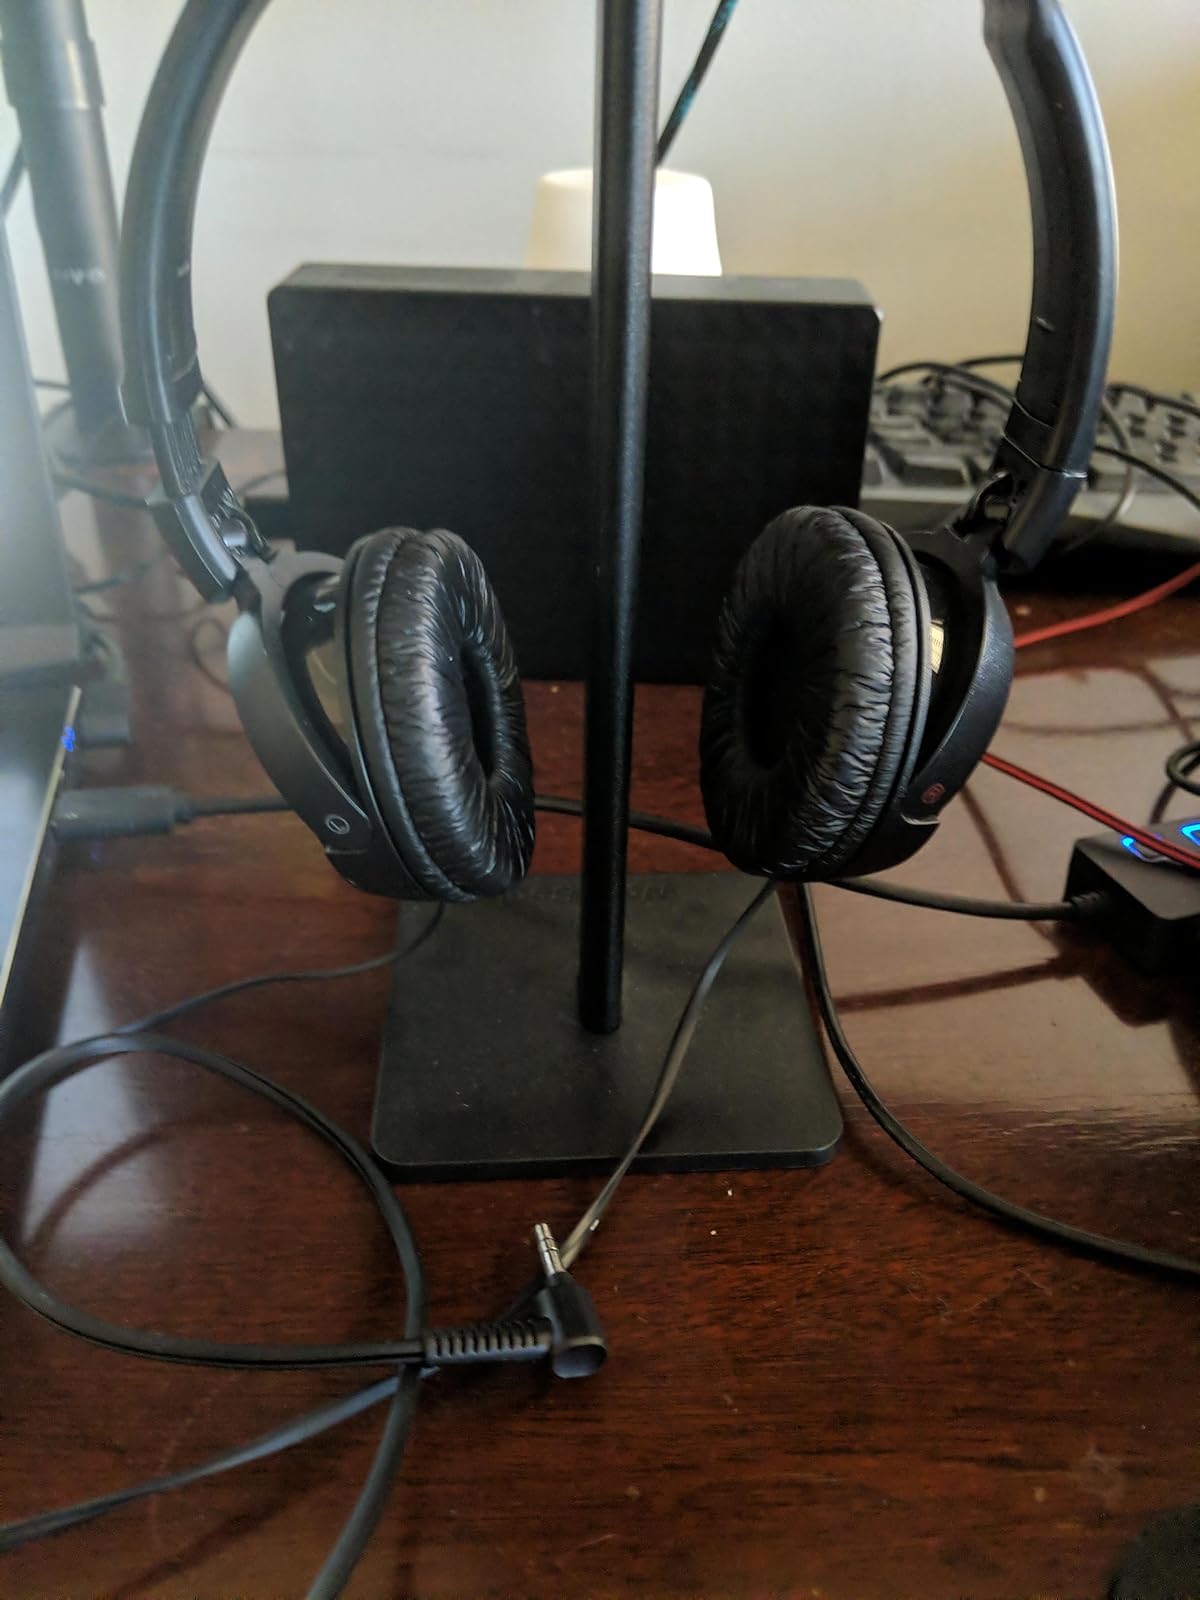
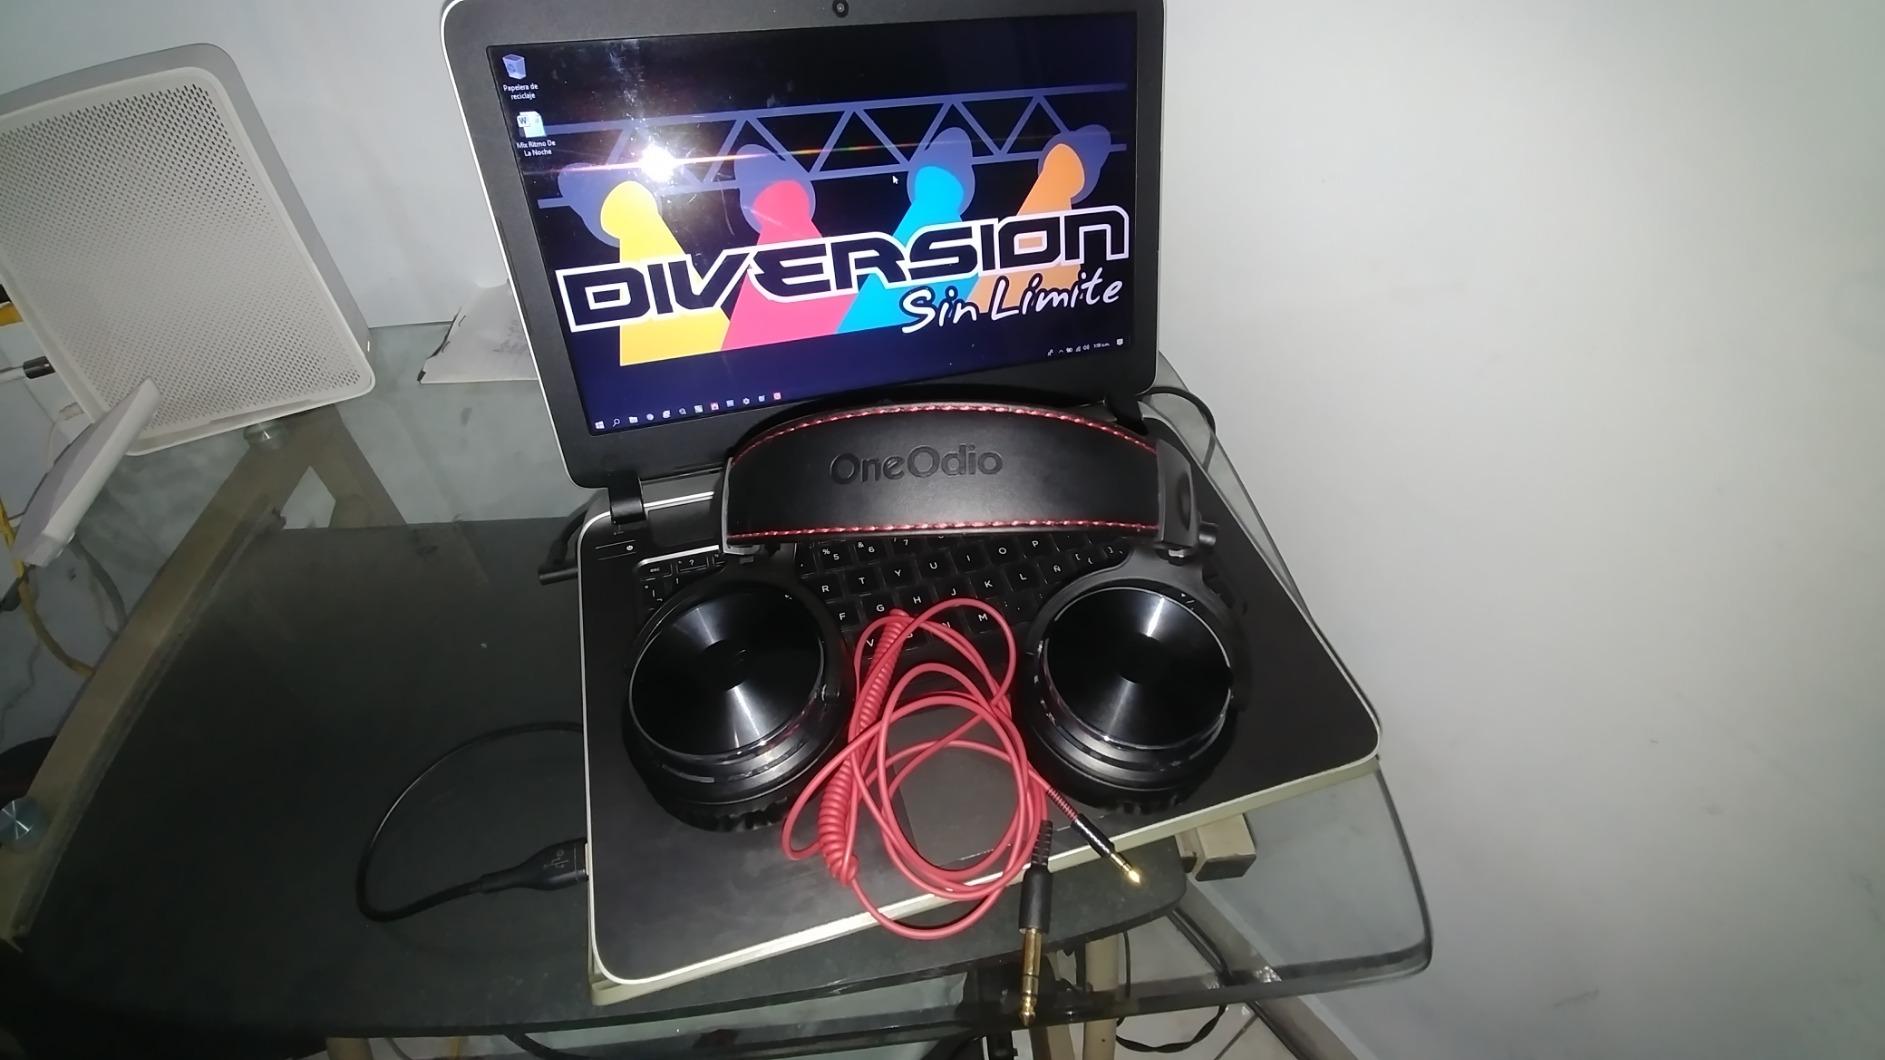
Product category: headphones
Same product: no